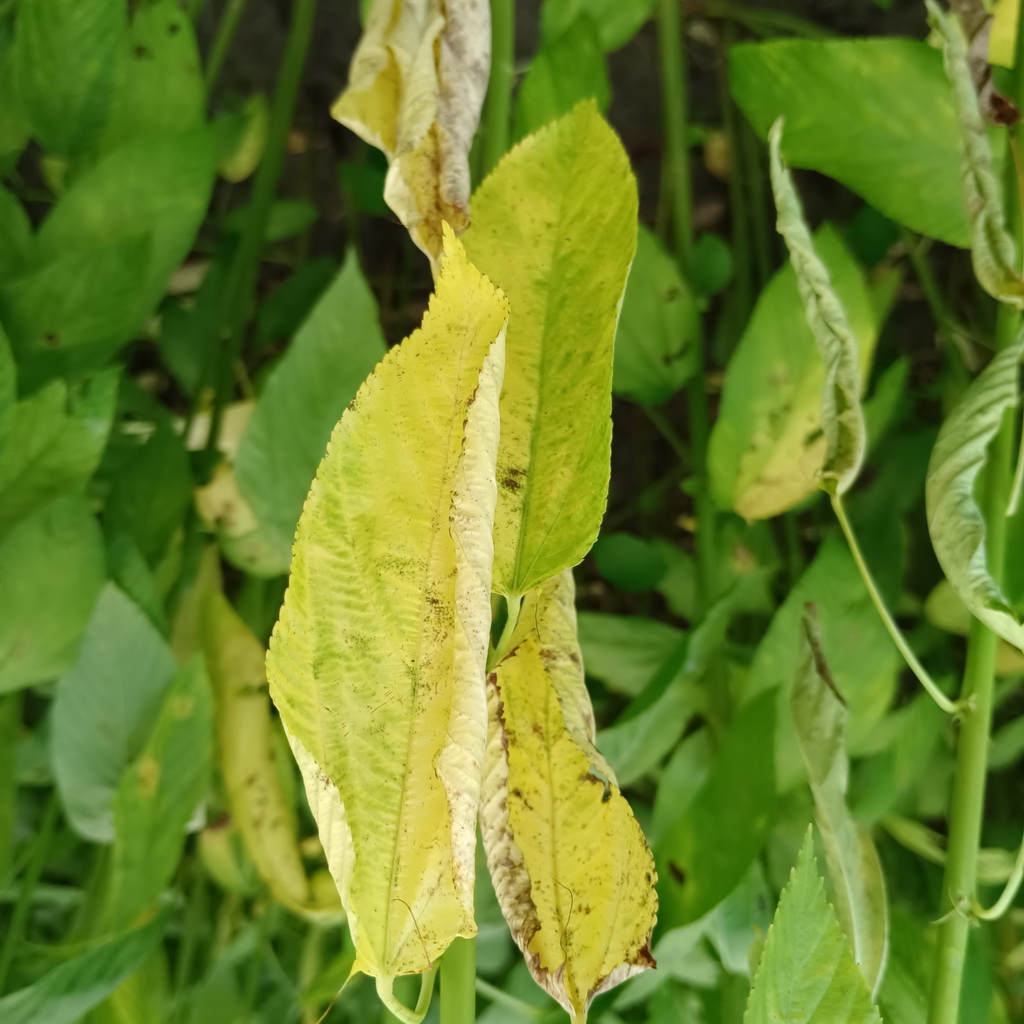
Label: Dieback